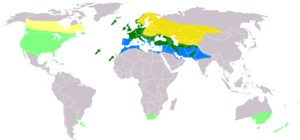
Cette liste des espèces d'oiseaux au Québec recense les taxons de ce groupe observés dans cette province du Canada. Elle provient de l'American Ornithologist Union en date du mois de janvier 2019. Elle comprend 470 espèces dont :
L’Étourneau sansonnet est une espèce de passereaux de la famille des sturnidés, originaire de la plus grande partie de l'Eurasie, mais qui a été introduite dans tous les continents excepté l’Antarctique.
Cette liste des oiseaux au Canada provient de Bird Checklists of the World en date du mois de juillet 2018.